Syed Hamid Ali Shah Moosavi

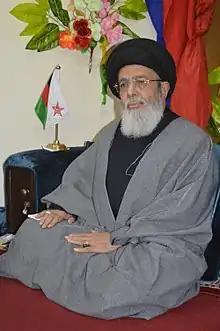
Agha Syed Hamid Ali Shah Moosavi

Agha Syed Hamid Ali Shah Moosavi (12 May 1940– 25 July 2022) was the patron-in-chief of the supreme Shia ullama board and president of Tehrik-e-Nafaz-e-Fiqah-e-Jafaria, the Shiite-law implementation movement. His family is descended from Imam Musa al Kadhim, the seventh imam of Twelver Shias. Moosavi became president of Tehrik-e-Nafaz-e-Fiqah-e-Jafaria of Pakistan after the death of Mufti Jafar Hussain.